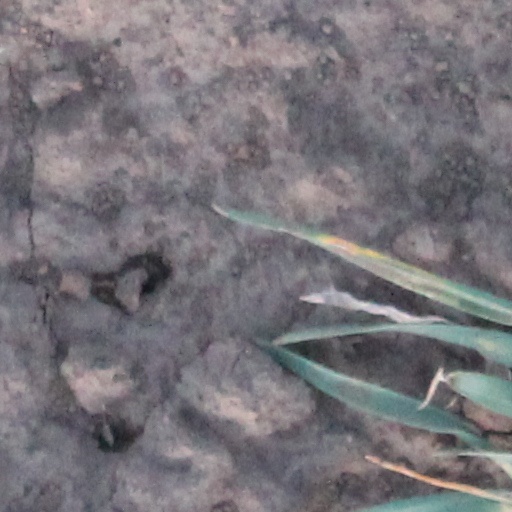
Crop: wheat